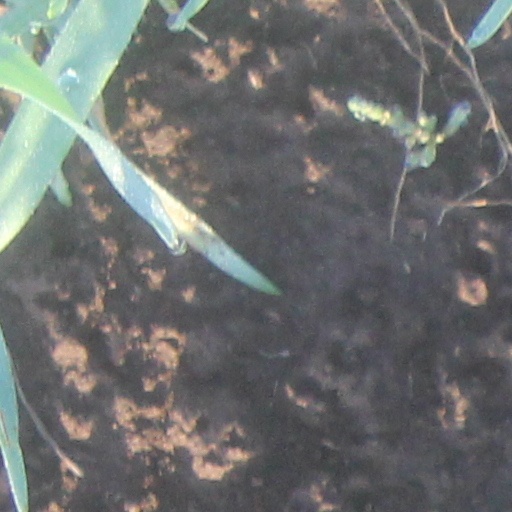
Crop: wheat